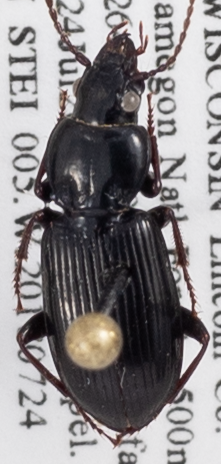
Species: Pterostichus caudicalis
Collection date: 2018-07-24
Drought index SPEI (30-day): -0.71
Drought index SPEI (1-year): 0.17
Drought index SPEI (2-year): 2.09